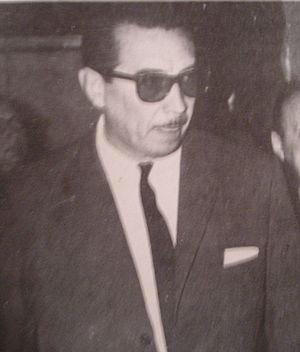
Andrés Framini, était un dirigeant syndical et homme politique argentin appartenant au mouvement péroniste.